Bogatha Waterfall

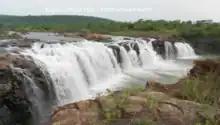
Bogatha-Waterfall

Bogatha Waterfall is a waterfall located on the Cheekupally stream, Wazeedu Mandal, Mulugu district, Telangana. It is located from Bhadrachalam, from Mulugu and from Warangal. The newly constructed Eturnagaram bridge on National Highway 163 reduced the travelling distance to Hyderabad from to .